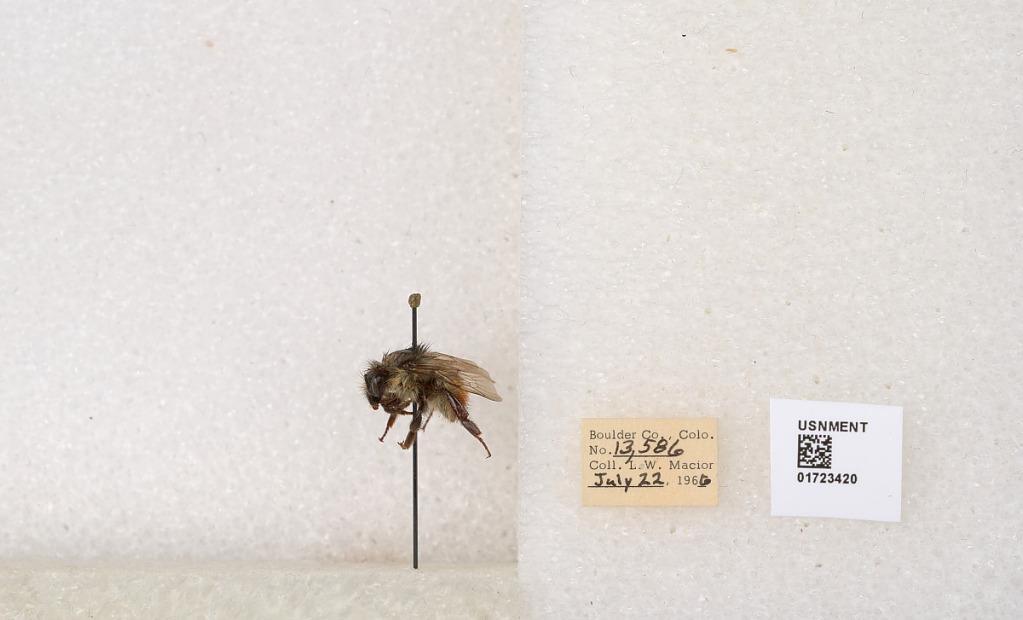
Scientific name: Bombus flavifrons Cresson
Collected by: L. Macior
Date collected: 1966-7-22
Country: United States
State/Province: Colorado
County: Boulder
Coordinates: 40.0925, -105.358